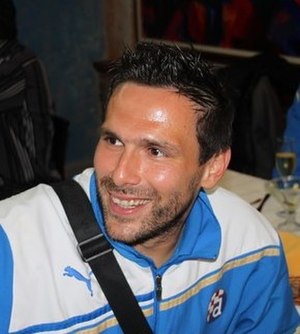
Jerko Leko
Jerko Leko er en kroatisk tidligere fodboldspiller, der spillede som midtbanespiller. Han spillede gennem karrieren blandt andet for Dinamo Zagreb i sit hjemland, samt for Shakhtar Donetsk i Ukraine, franske AS Monaco og tyrkiske Bucaspor.